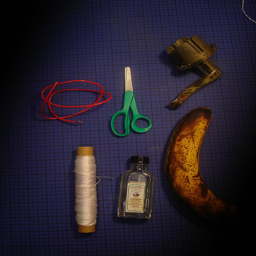
A table topped with a banana and other items like scissors.
a blue table with a banana and some other items on it
A pair of scissors and a banana together.
there are many different items layer out on a table
Several different types of tools are arranged on the paper.